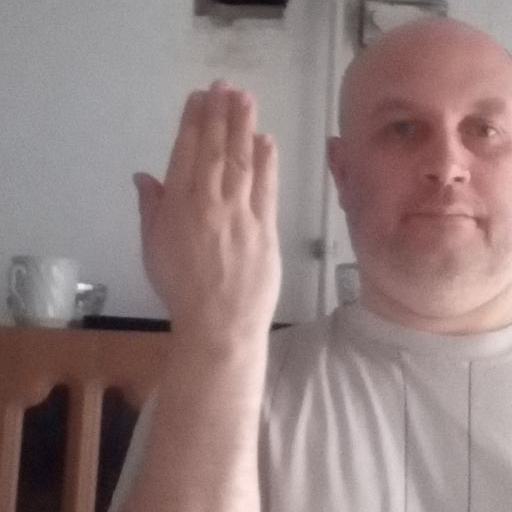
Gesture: stop_inverted